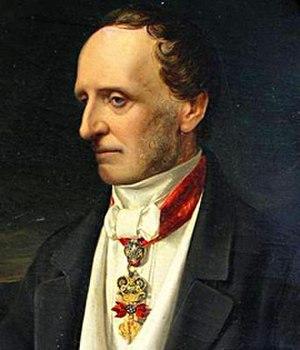
Le Ministre des Affaires étrangères de Hongrie est un membre du gouvernement hongrois et dirige le ministère des Affaires étrangères. L'actuel ministre des Affaires étrangères est Péter Szijjártó.